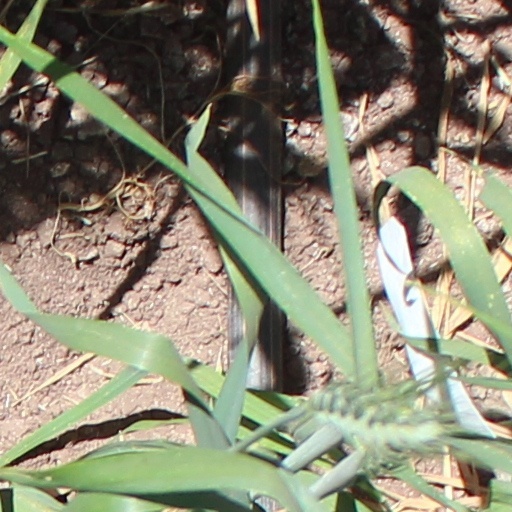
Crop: wheat